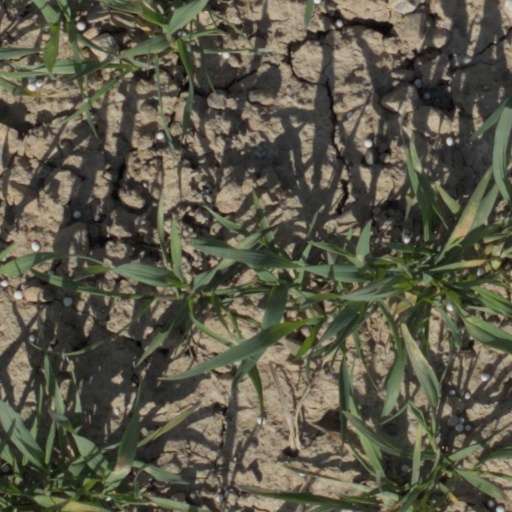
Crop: wheat